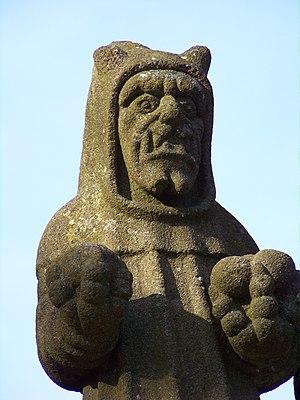
Détail du calvaire, Plougastel-Daoulas, BretagneBrezhoneg: Ar c'halvar, Plougastell Daoulaz, Bro Gerne, Breizh